Falcon Motorsports

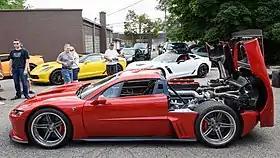
2013 Falcon F7

Falcon Motorsports is an American manufacturer of high performance automobiles, most notably the Falcon F series Falcon F5 and Falcon F7.